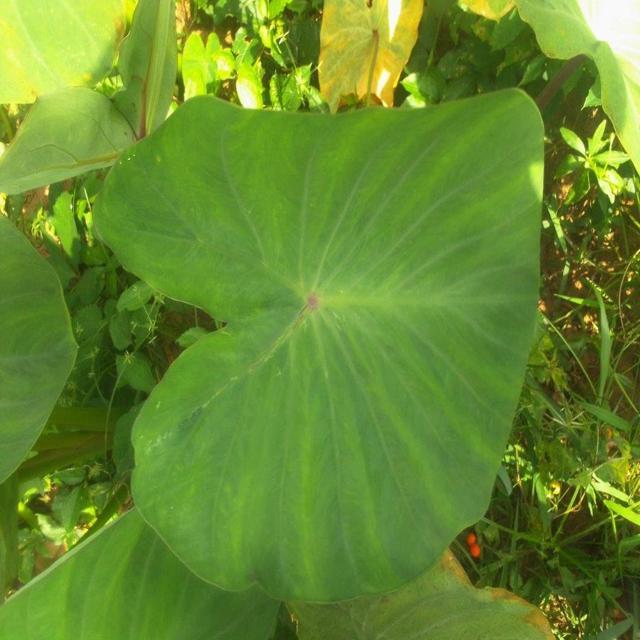
Label: Healthy